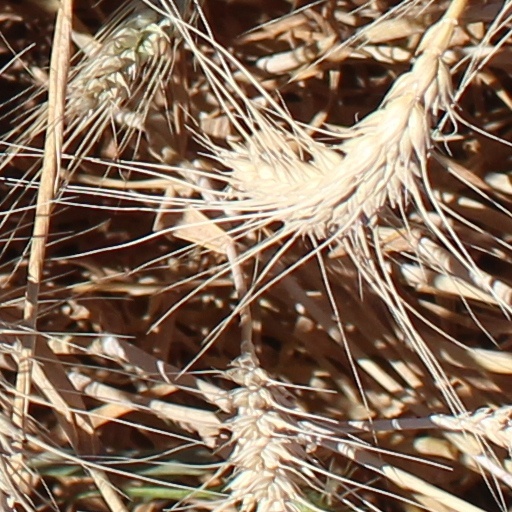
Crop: wheat